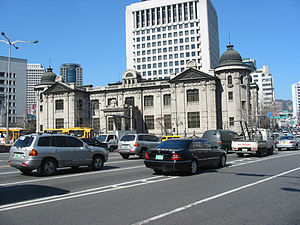
Sydkorea / Økonomi
Sydkoreas Bank, Sydkoreas centralbank og Sydkoreas udsteder vandt.
Republikken Korea, også kaldet Sydkorea, er et land i Asien. Nordkorea er det eneste tilstødende land. Landet ligger på den sydlige del af den koreanske halvø mellem det Japanske Hav og det Gule Hav.